Question: What number is the bus?
Tambaya: Wace lamba ce bas din?
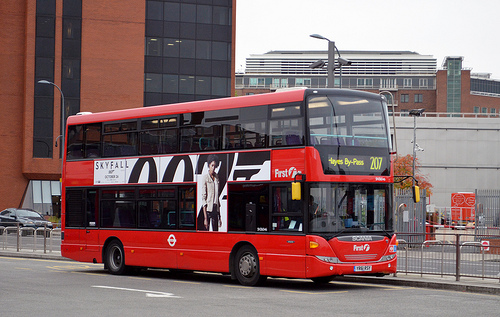
Answer: 207
Amsa: 207